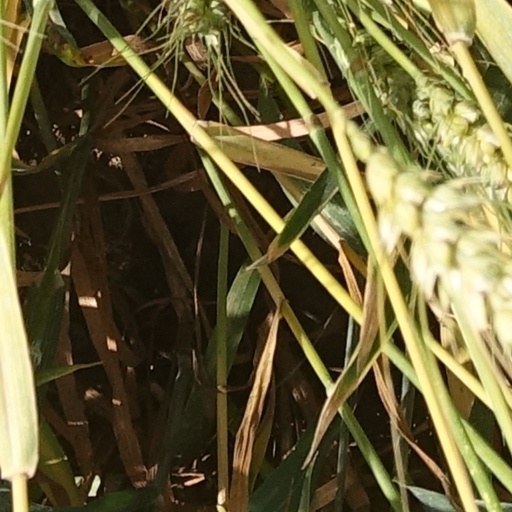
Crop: wheat